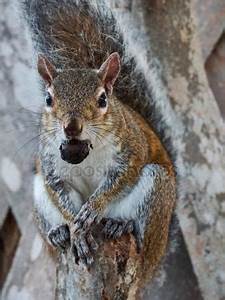
Label: scoiattolo